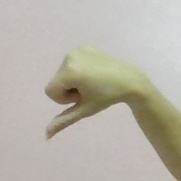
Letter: waw